Tootsie Roll
Also known as:
en-simple - Simple English: Tootsie Roll
es - Spanish: Tootsie Roll
he - Hebrew: טוטסי רול
ko - Korean: 투시 롤
tr - Turkish: Tootsie Roll
Category: snack (candy)
Cuisine: American
Associated cuisines: American
Area: United States
Countries: United States
Region: Northern America

A candy made of sugar, corn syrup, partially hydrogenated soybean oil, condensed skim milk, cocoa, whey, soy lecithin, and artificial and natural flavors

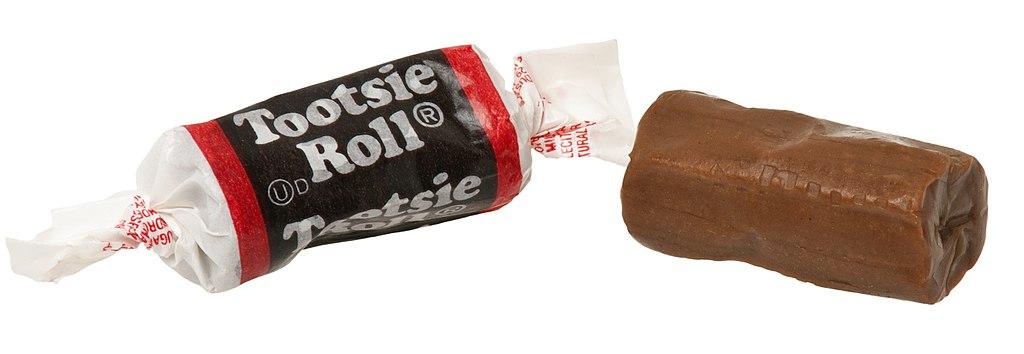
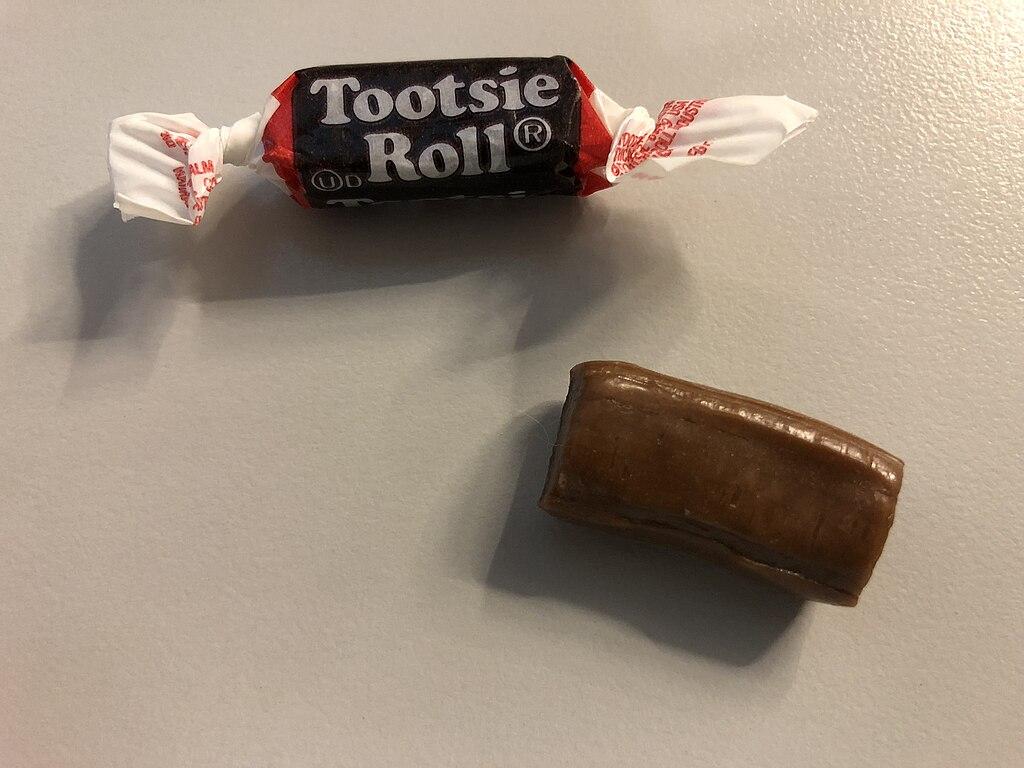